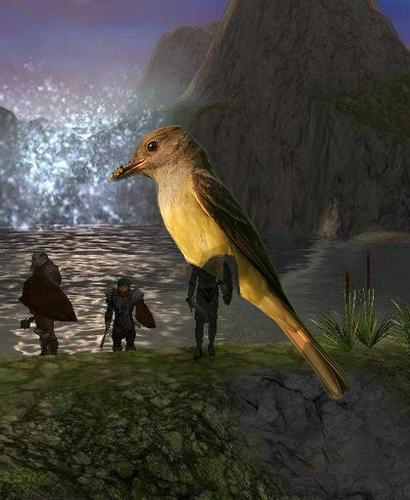
Bird species: Yellow_bellied_Flycatcher
Bird type: landbird
Background: land